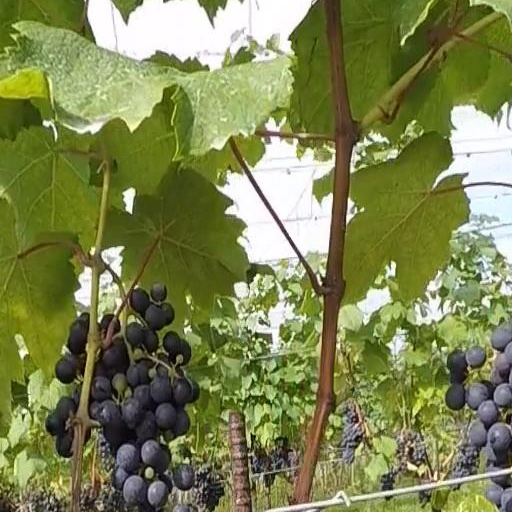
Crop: grape